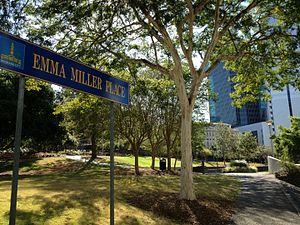
Emma Miller est une organisatrice syndicale pionnière née en Angleterre, suffragette et figure clé d'organisations qui ont conduit à la fondation du Parti travailliste australien à Brisbane, Queensland, Australie.